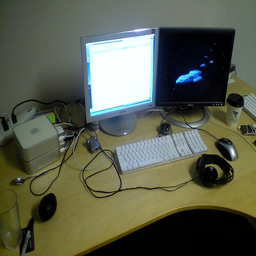
This desk has two displays hooked up to Mac Mini's.
A dual screen computer on a wooden desk.
The computer desk has two monitors and large headphones on it.
There is a desk with two computer monitors, a mouse, keyboard and headphones on it.
a desk that has some computers on it